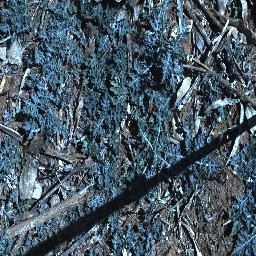
Label: parthenium